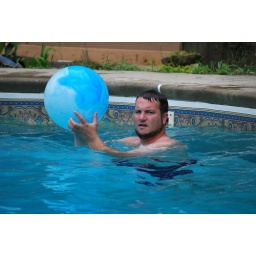
Eric terrorizes everyone in the pool by hitting them in the head with his big blue ball